Guiengola

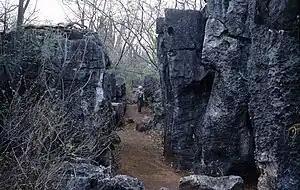
Modern access through rock barriers

The rock barrier had an outstanding value as an outlook, a view point which was erected on a round rock in the eastern side of the palace complex, with a great panoramic view of the valley.